Chaos theory

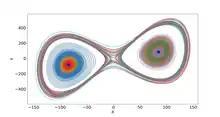
Coexisting chaotic and non-chaotic attractors within the generalized Lorenz model. There are 128 orbits in different colors, beginning with different initial conditions for dimensionless time between 0.625 and 5 and a heating parameter r = 680. Chaotic orbits recurrently return close to the saddle point at the origin. Nonchaotic orbits eventually approach one of two stable critical points, as shown with large blue dots. Chaotic and nonchaotic orbits occupy different regions of attraction within the phase space.

In contrast to single type chaotic solutions, studies using Lorenz models have emphasized the importance of considering various types of solutions. For example, coexisting chaotic and non-chaotic may appear within the same model (e.g., the double pendulum system) using the same modeling configurations but different initial conditions. The findings of attractor coexistence, obtained from classical and generalized Lorenz models, suggested a revised view that "the entirety of weather possesses a dual nature of chaos and order with distinct predictability", in contrast to the conventional view of "weather is chaotic".